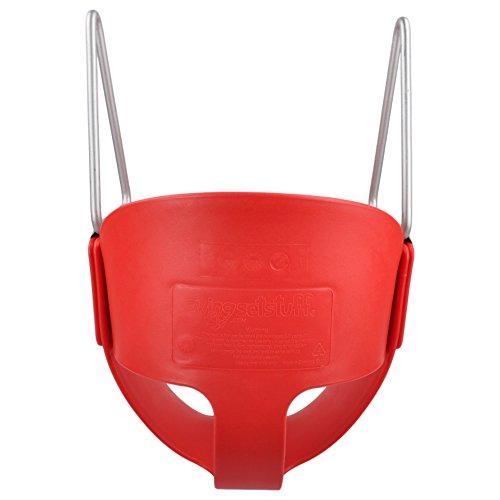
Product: Swing Set Stuff Highback Full Bucket (Red) with Chains and Hooks and SSS Logo Sticker
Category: Toys & Games | Sports & Outdoor Play | Play Sets & Playground Equipment | Play Set Attachments | Swings
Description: Zinc Coated Chains.
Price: $37.63
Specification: ProductDimensions:12x12x12inches|ItemWeight:9pounds|ShippingWeight:9.95pounds|DomesticShipping:Currently,itemcanbeshippedonlywithintheU.S.andtoAPO/FPOaddresses.ForAPO/FPOshipments,pleasecheckwiththemanufacturerregardingwarrantyandsupportissues.|InternationalShipping:Thisitemisnoteligibleforinternationalshipping.LearnMore|ASIN:B001VT9ECE|Itemmodelnumber:SSS-0050-R|Manufacturerrecommendedage:36months-5years